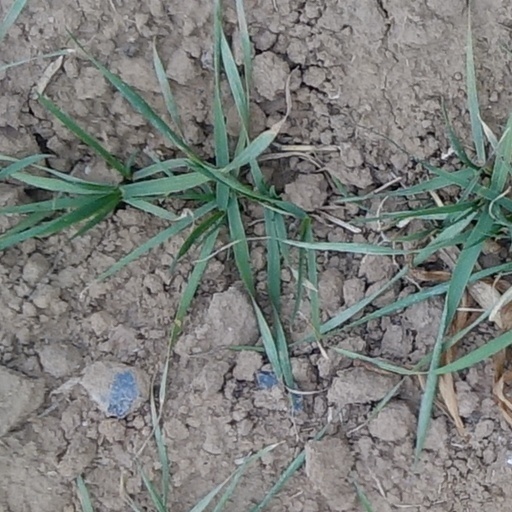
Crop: wheat